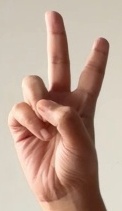
ASL sign: V